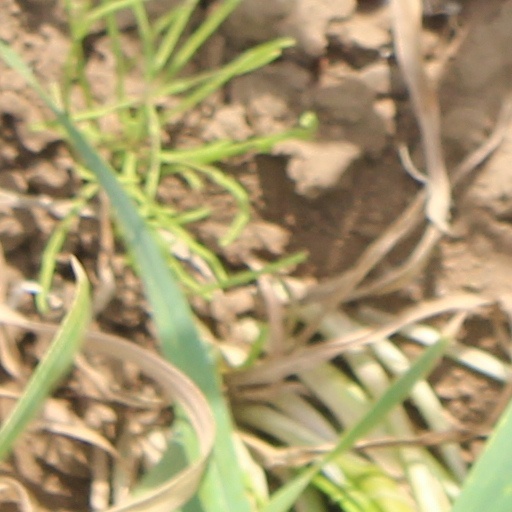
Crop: wheat